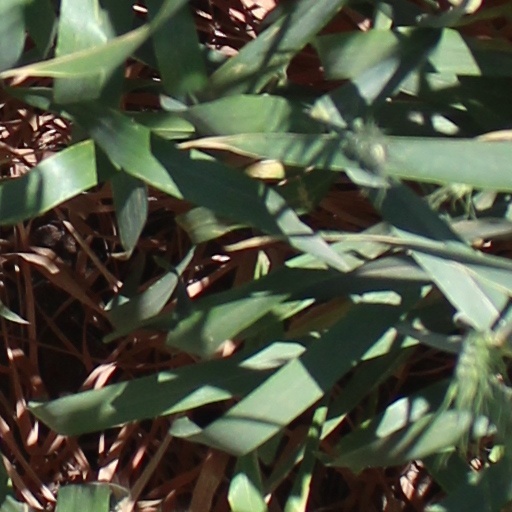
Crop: wheat